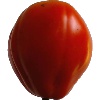
Label: Tomato 1